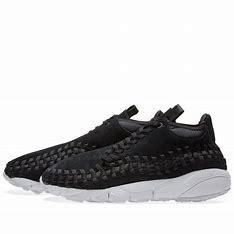
Brand: Nike
Model: Air Footscape Woven Chukka